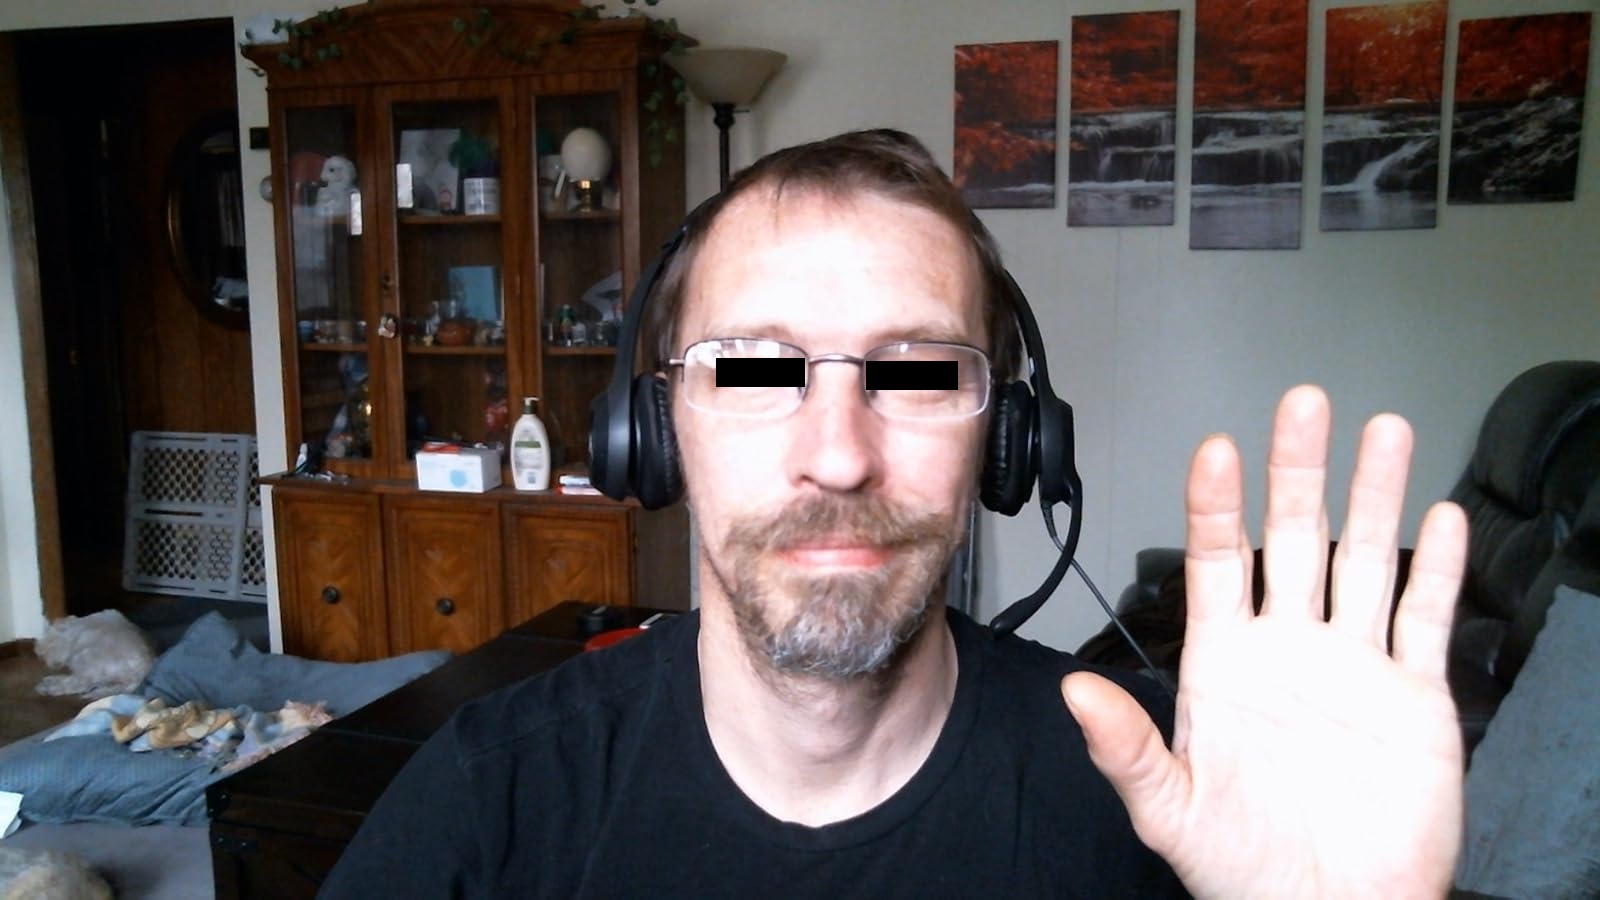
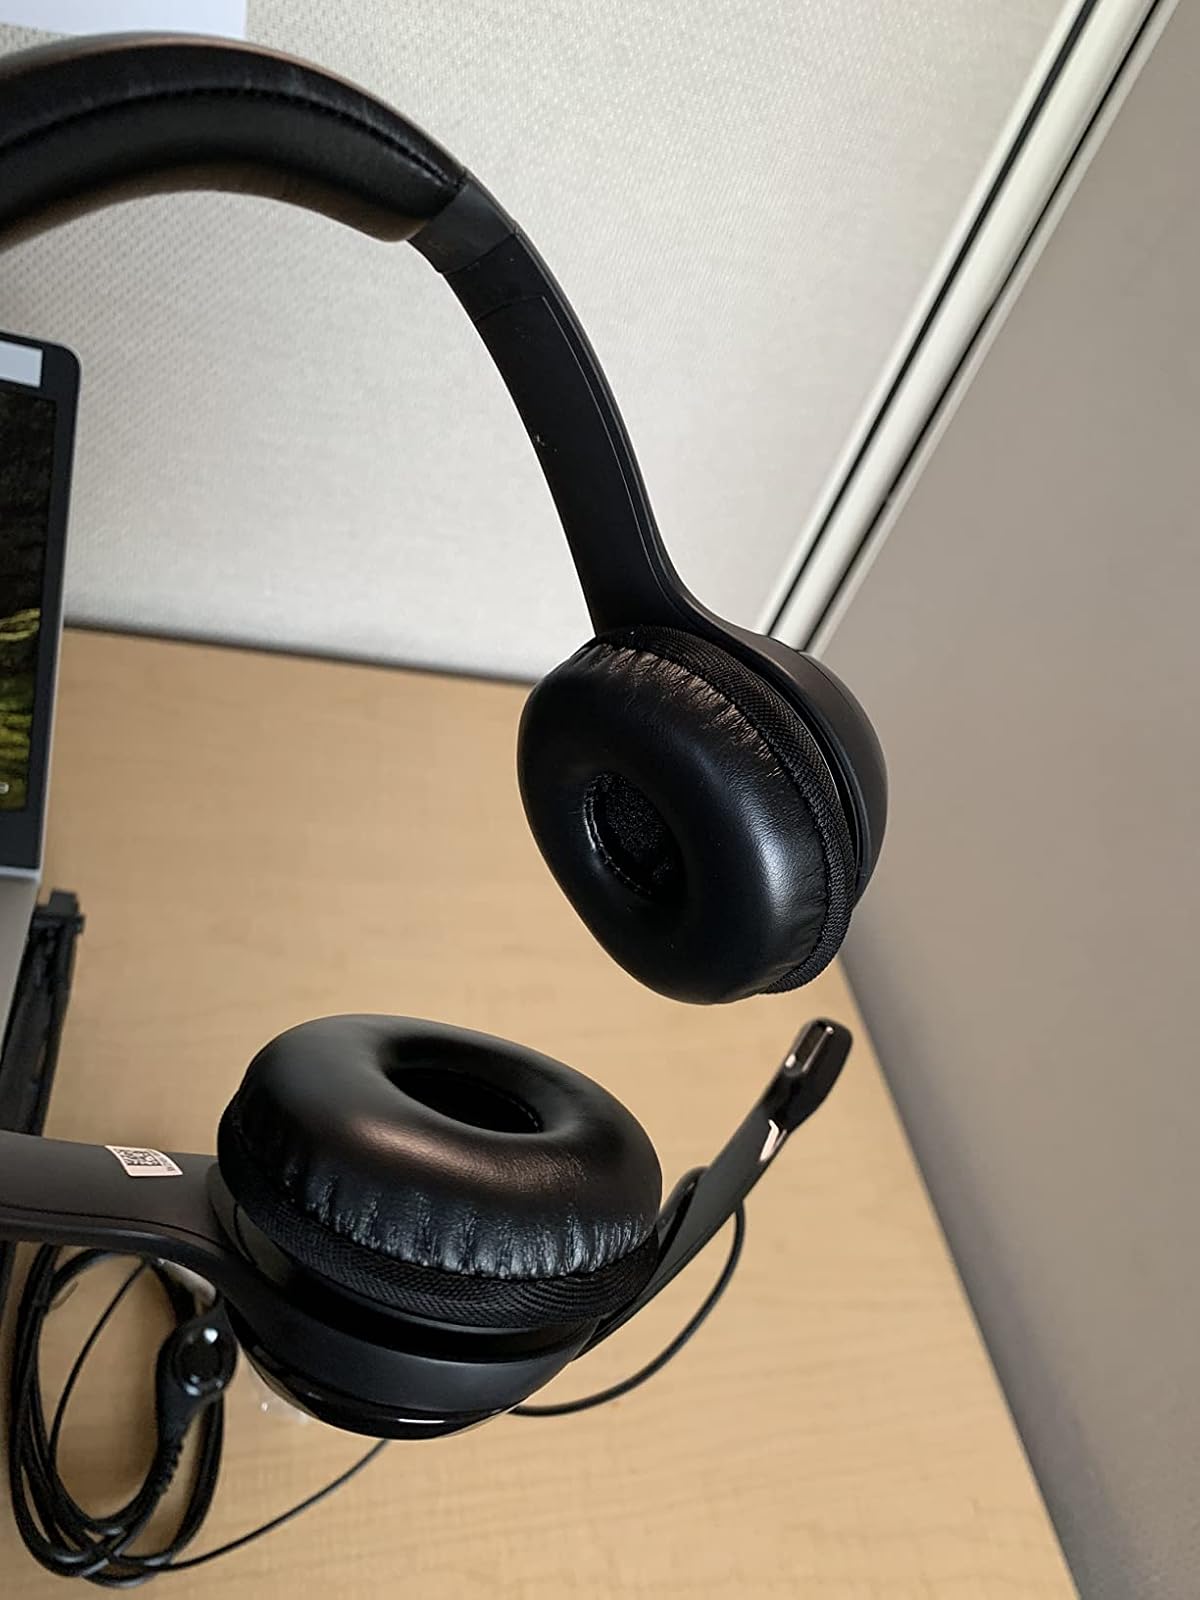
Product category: headphones
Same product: yes